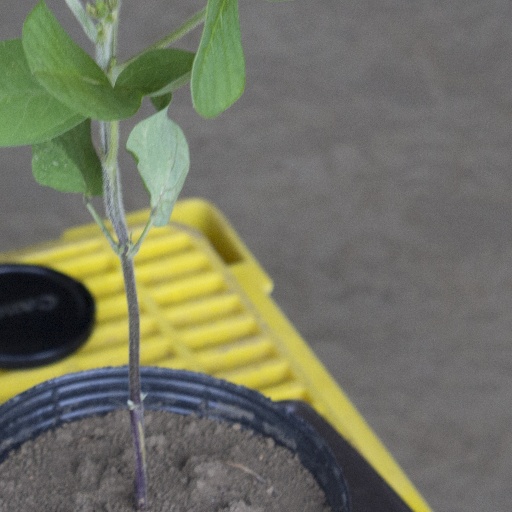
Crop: soybean